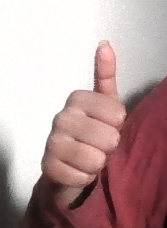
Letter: aleff